Ferentari

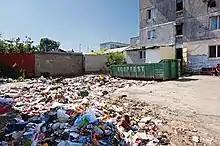
Waste between apartment buildings in Ferentari

It has a bad reputation—as being the worst borough in Bucharest, and the base of drug dealers, prostitution, and mob operations in Bucharest. This is confirmed by the arrests of the Cămătaru mob clan, and police raids done in the Zabrăuți section of the borough after some drug-related incidents. As such, it is the center of drug dealing in Bucharest (for example, 45 dealers have been arrested in one police action) and has been the stage of a riot, a unique event in a city with very low crime rate.